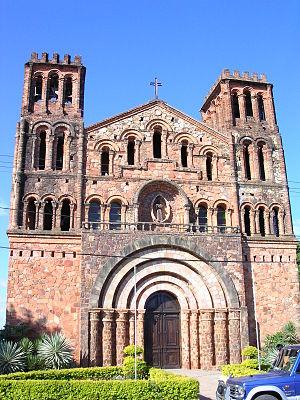
Villarrica est une ville, située au sud du Paraguay. Fondée à l'origine par le Capitaine espagnol Ruy Diaz de Melgarejo le 14 mai 1570 sur les rives du rio Paraná, sous le nom de Villa Rica del Espíritu Santo. Elle est la capitale du département de Guairá.